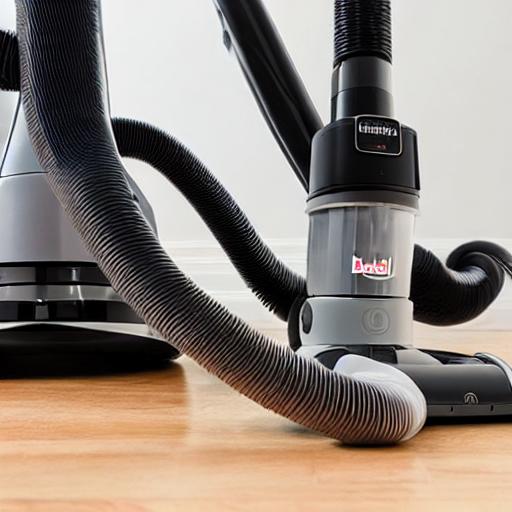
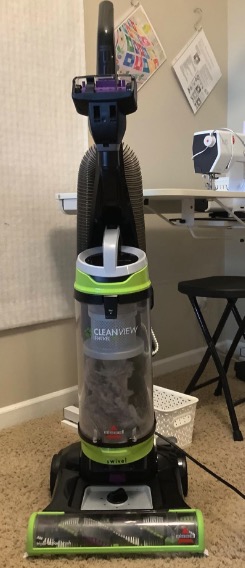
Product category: items_vacuum
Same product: no